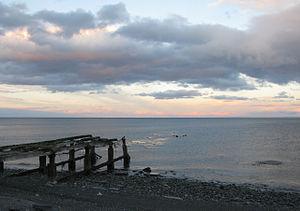
Site historique de Rio Seco (Punta Arenas) - Chili